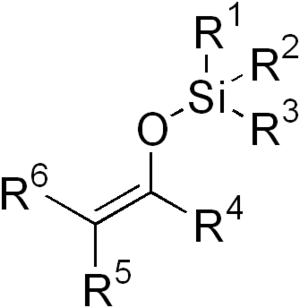
En chimie organique, un éther d'énol silylé est un groupe fonctionnel combinant un éther d'énol et un éther de silyle unis par leur atome d'oxygène. Les composés de ce type constituent d'importants intermédiaires en synthèse organique. On peut les obtenir en faisant réagir des cétones en présence d'une base forte et de chlorure de triméthylsilyle, ou d'une base faible et de triflate de triméthylsilyle. Ils se forment également par capture d'un énolate apparu au cours d'une réaction d'addition conjuguée. Une synthèse exotique fait intervenir le réarrangement de Brook de substrats appropriés.